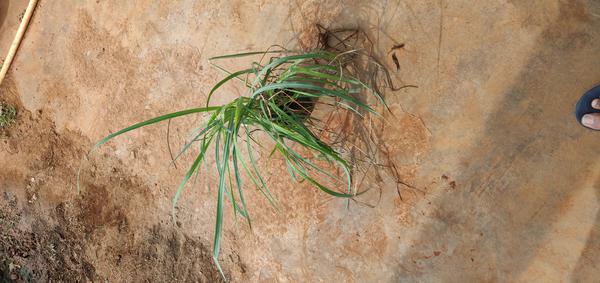
Plant: Lemon_grass